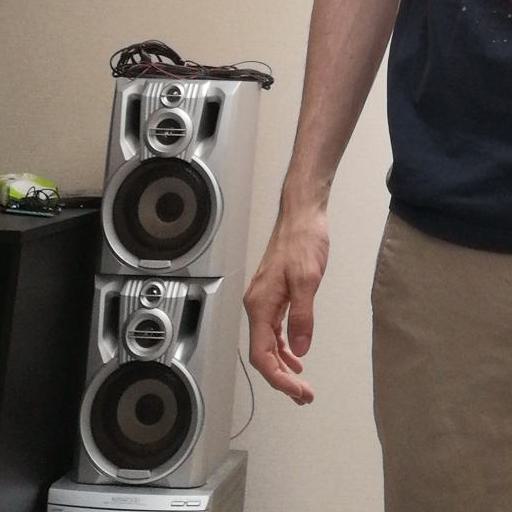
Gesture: no_gesture